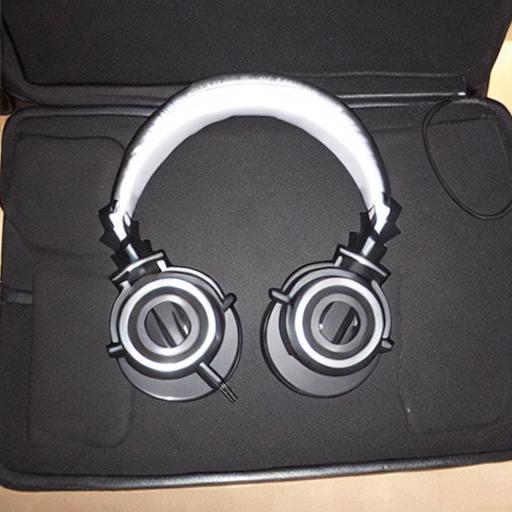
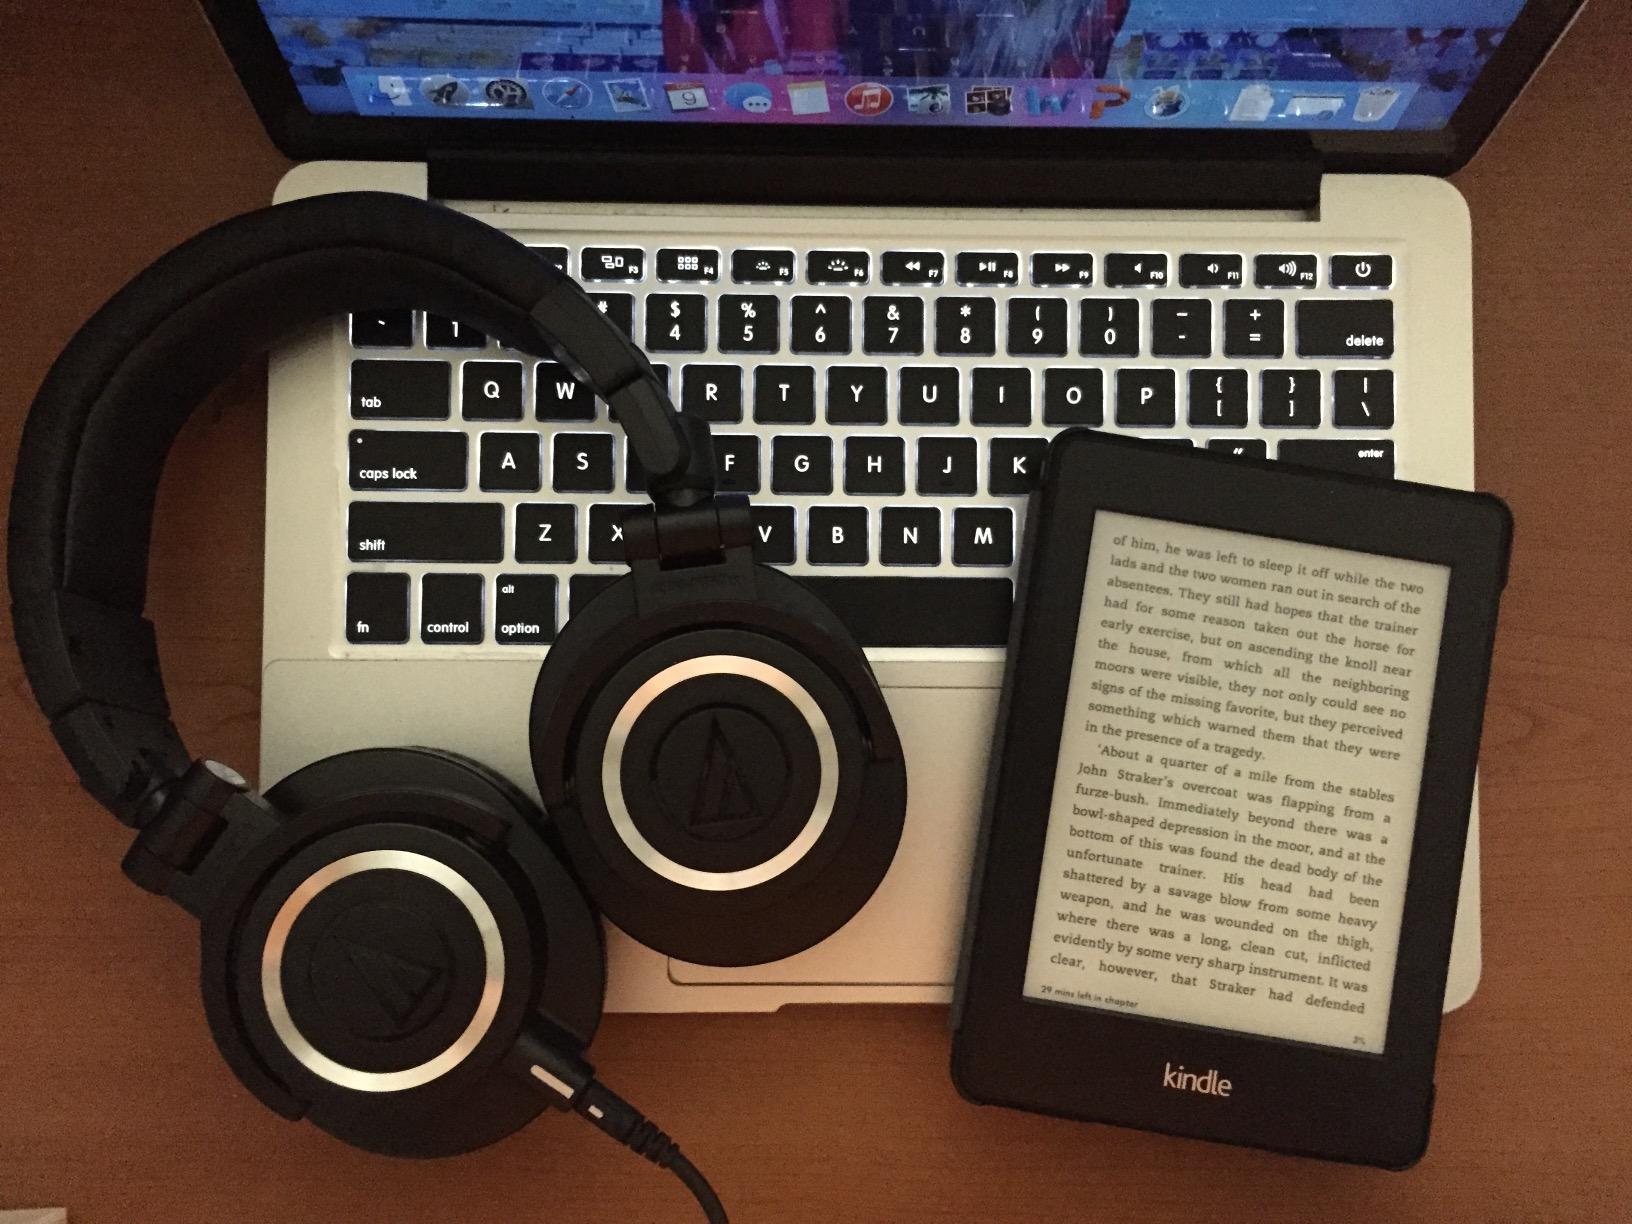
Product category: headphones
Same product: no